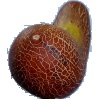
Label: Cucumber Ripe 1